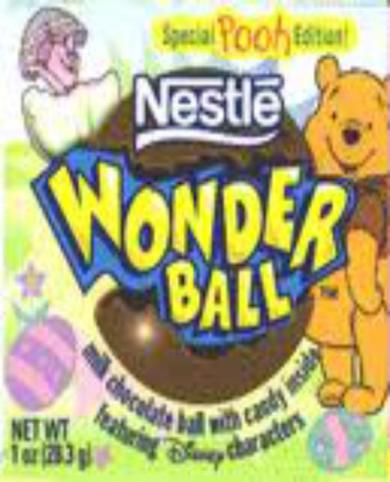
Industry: Leisure